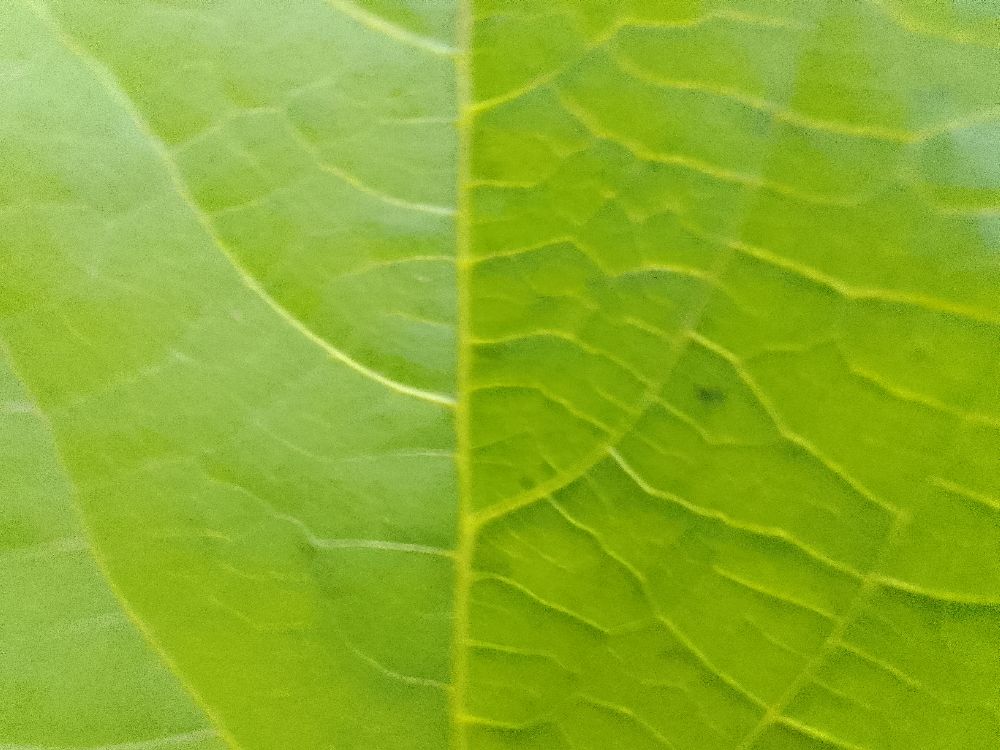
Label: healthy